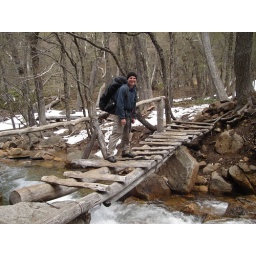
James on bridge over Arroyo van Titter